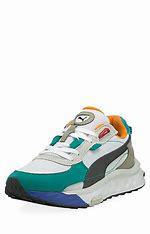
Brand: Puma
Model: Wild Rider